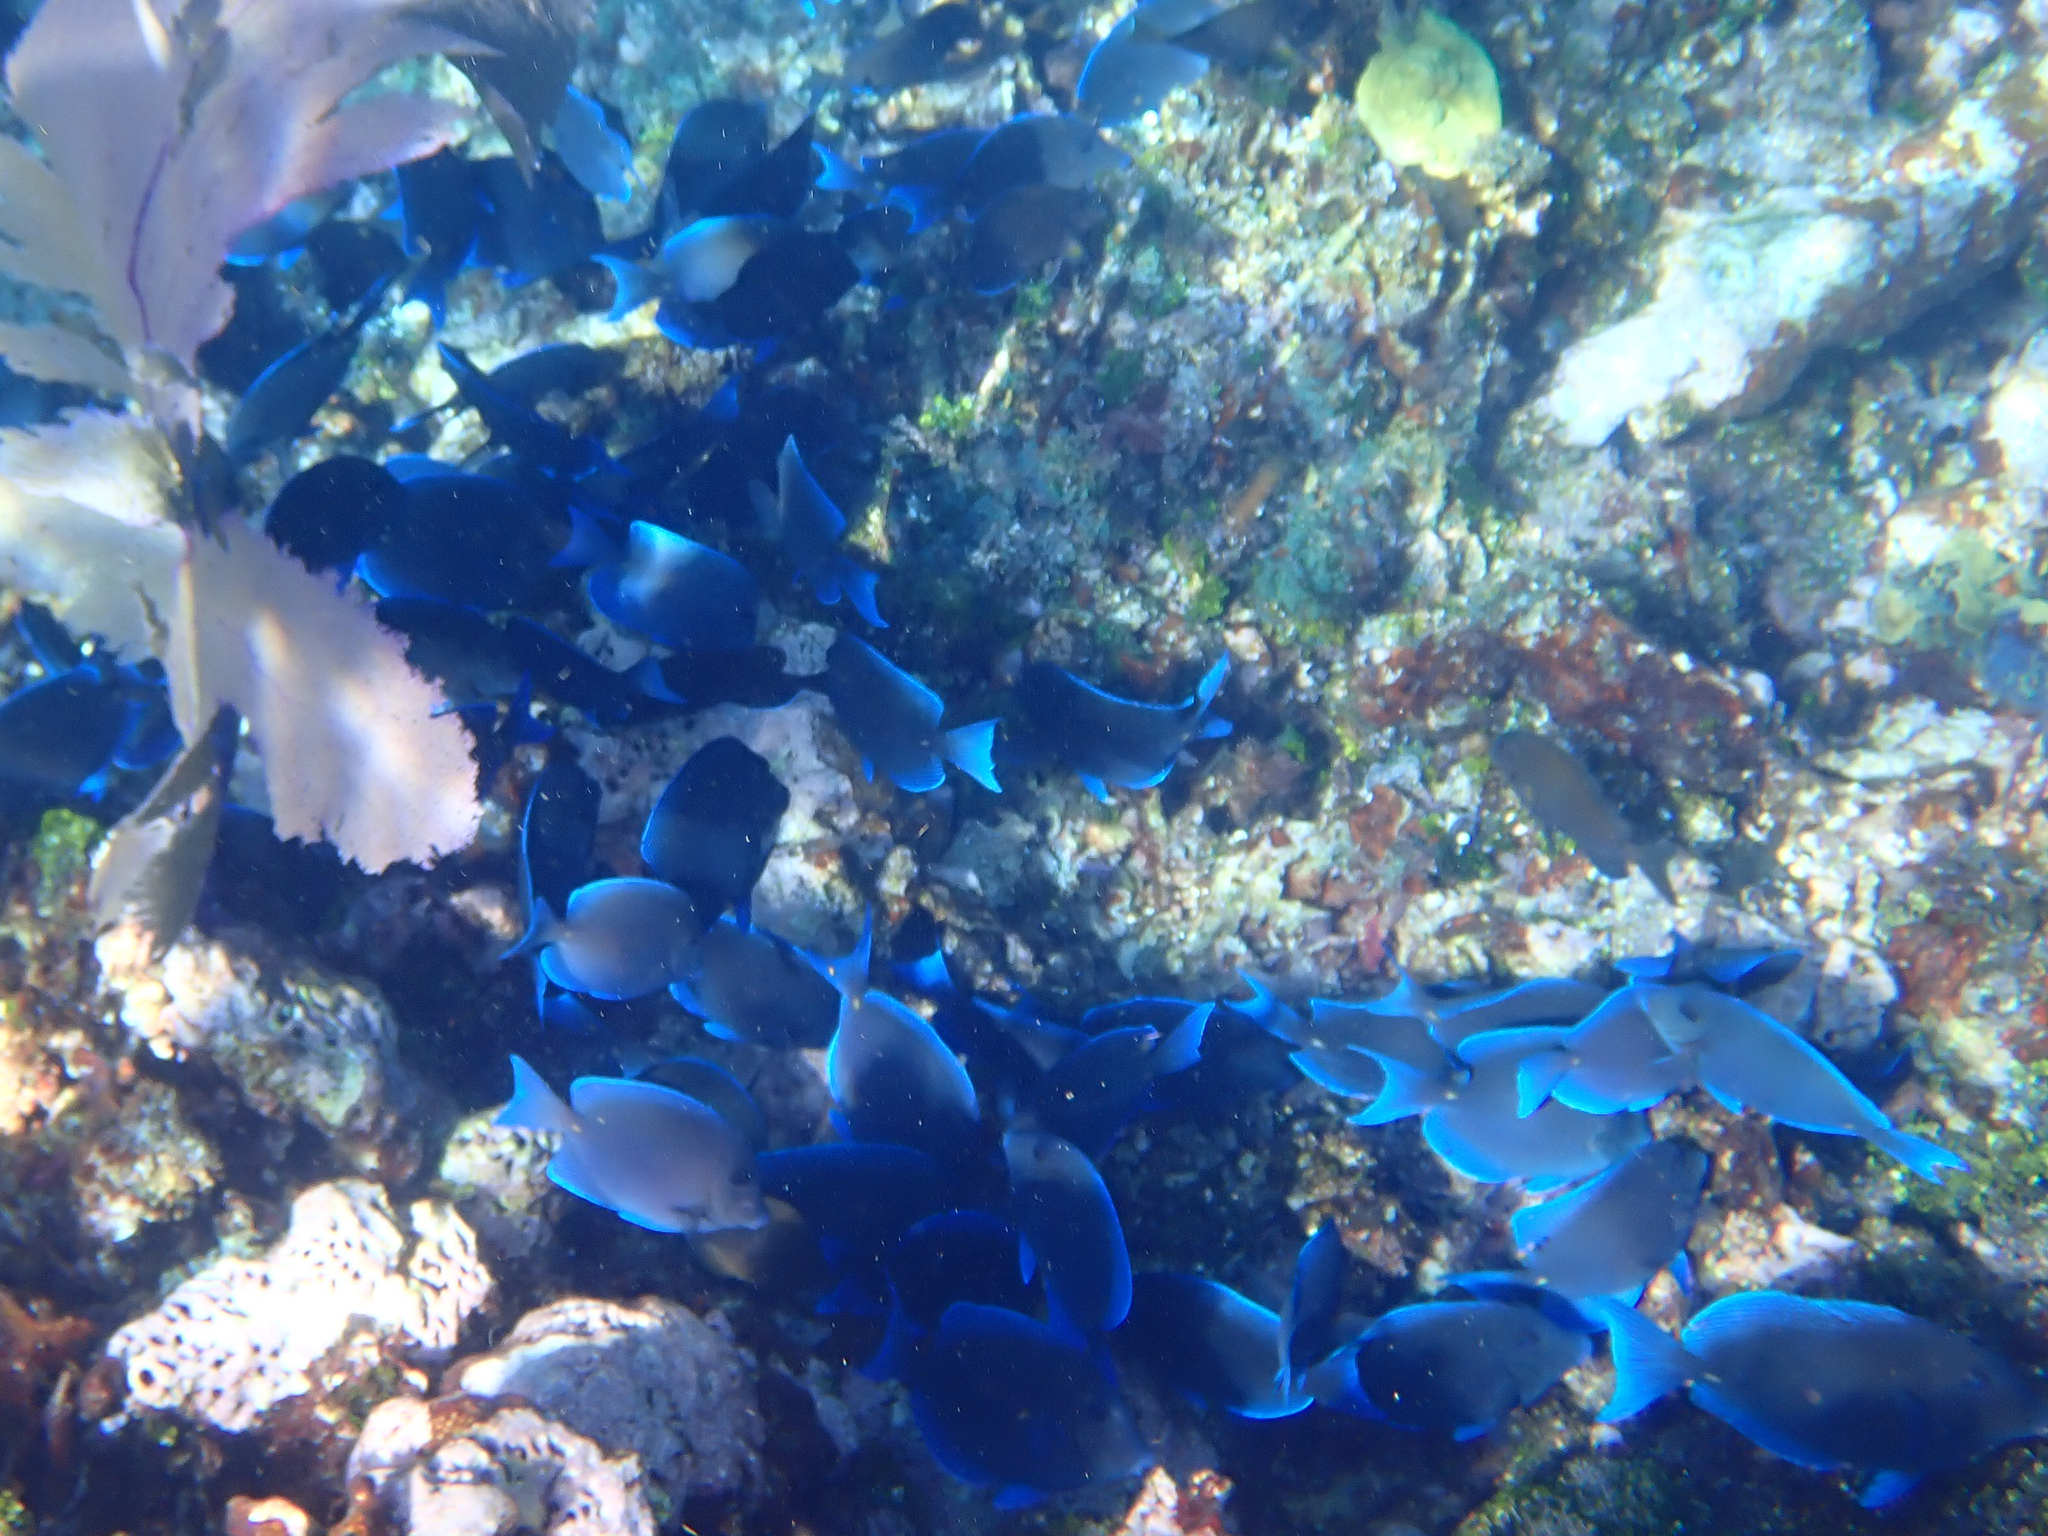
Acanthurus coeruleus (Atlantic Blue Tang)